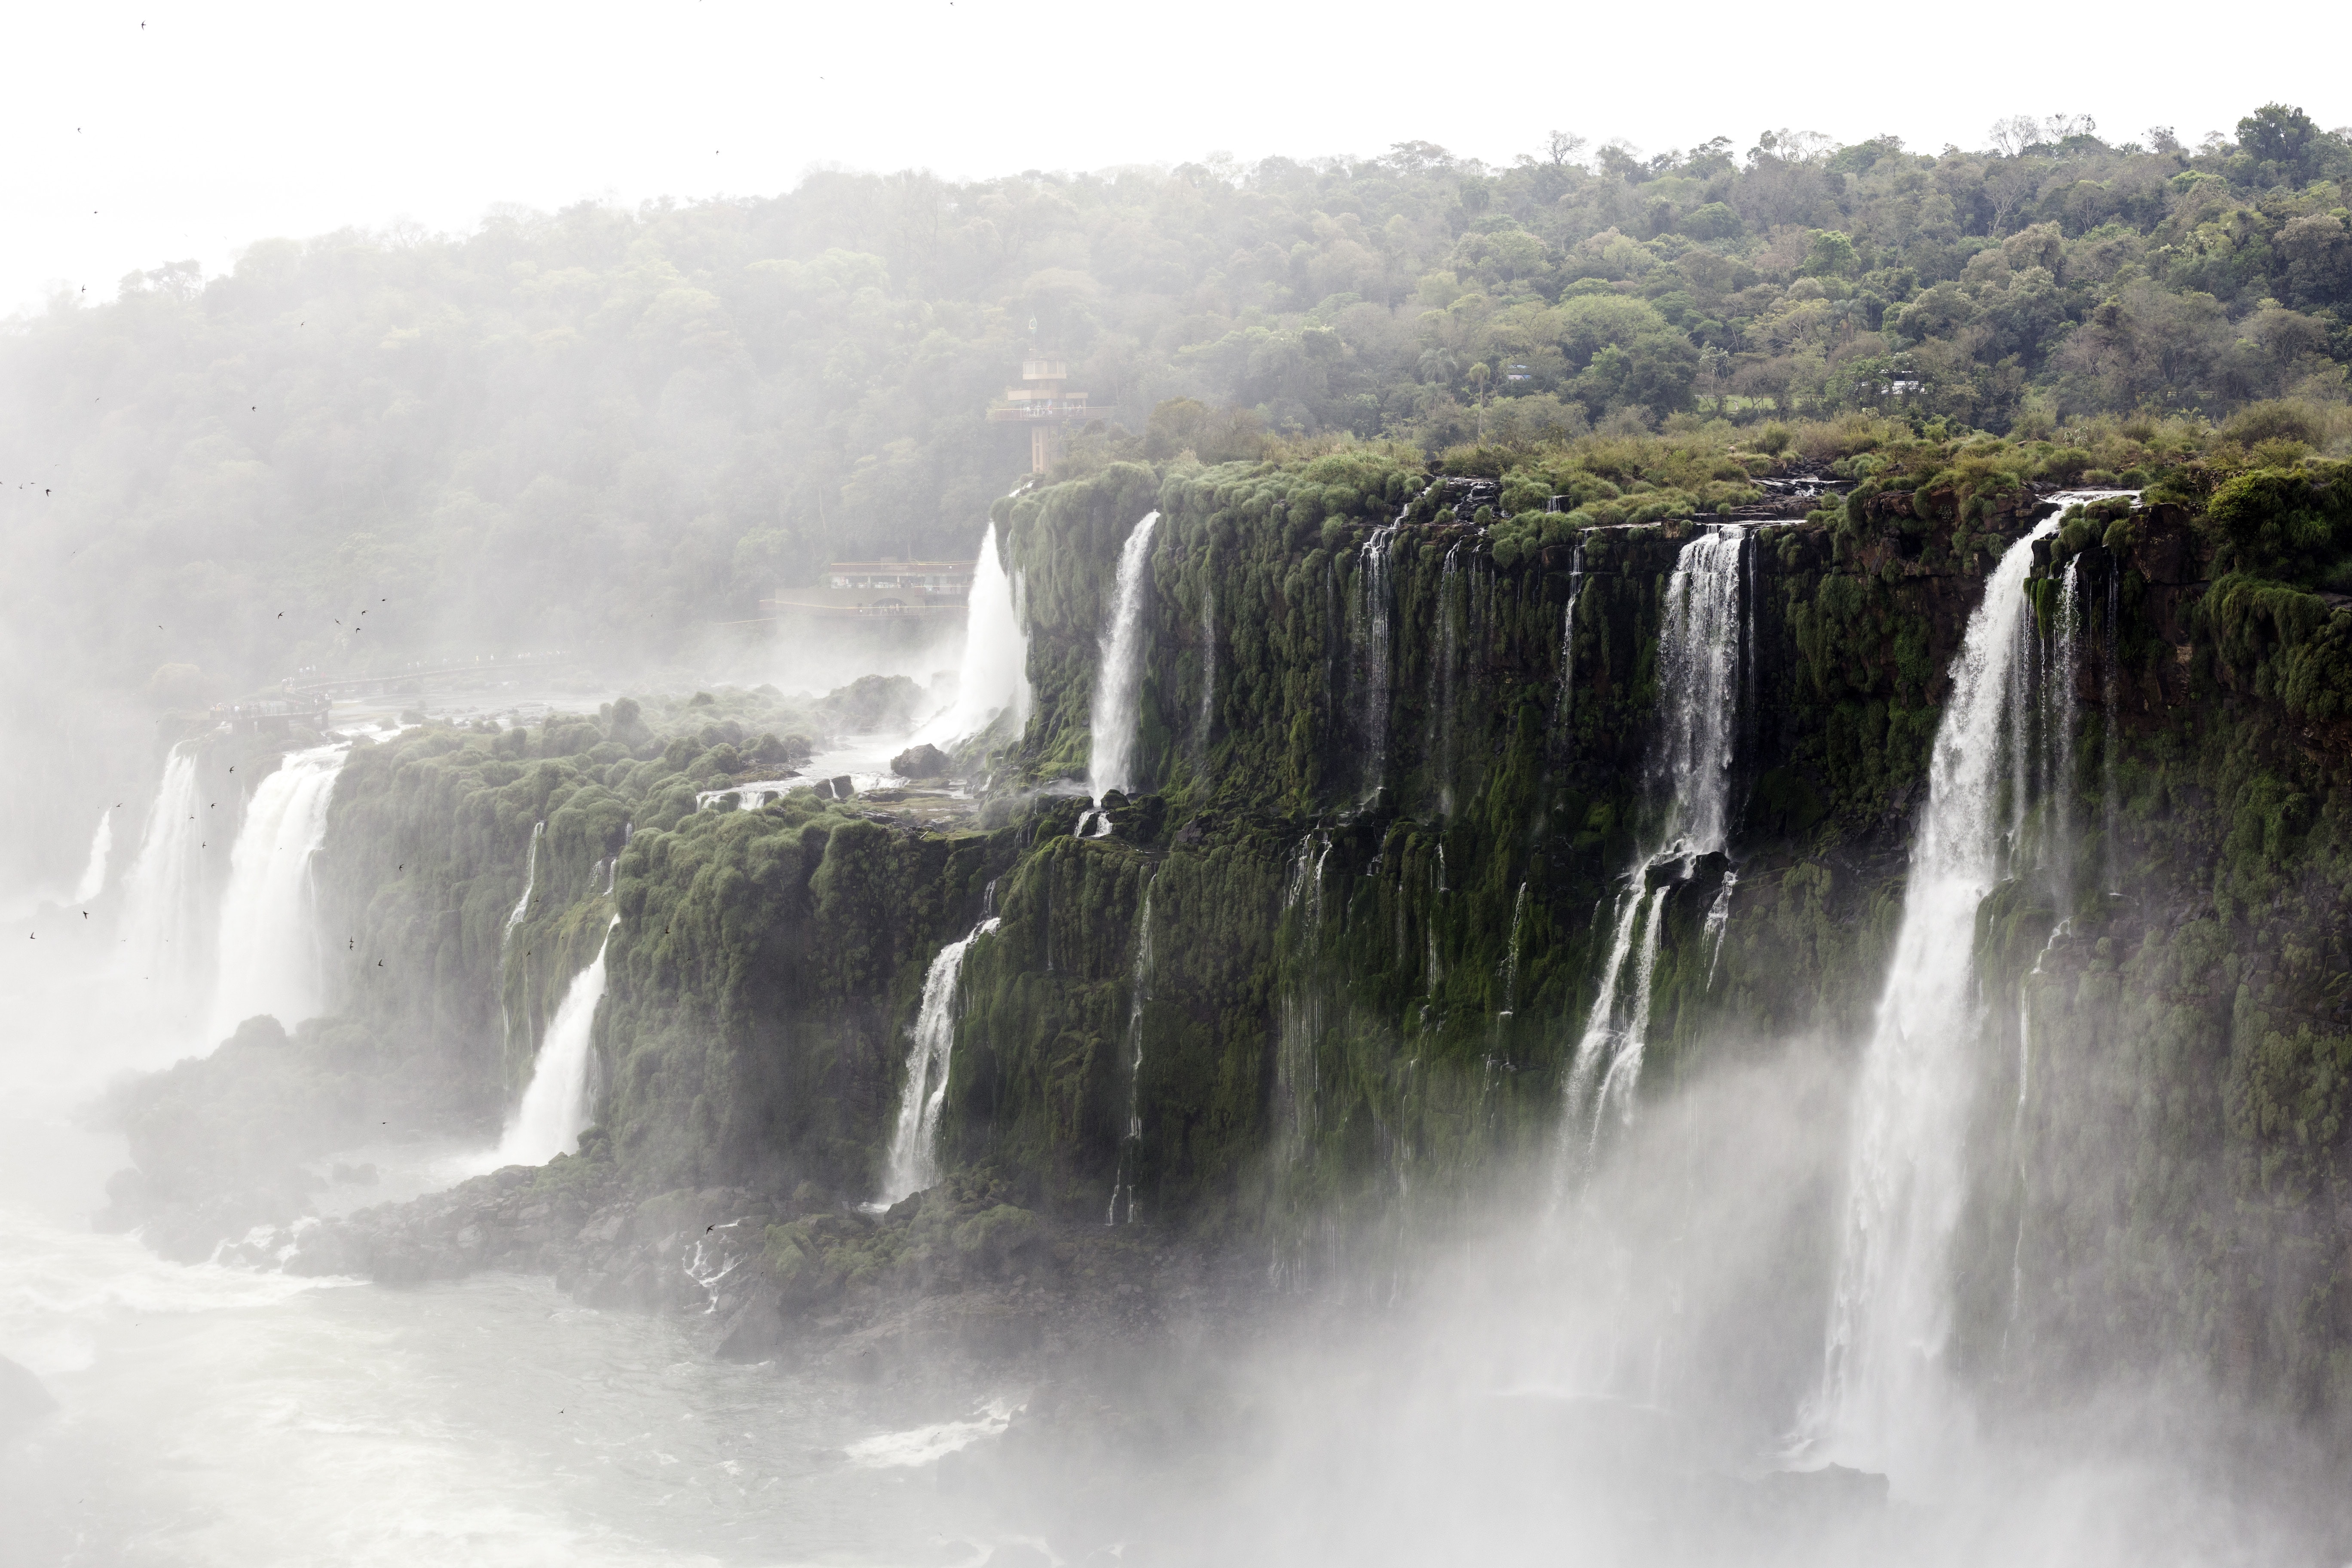
waterfall, water resources, body of water, water, natural landscape, nature, watercourse, chute, atmospheric phenomenon, nature reserve, water feature, wasserfall, state park, hill station, escarpment, rainforest, drizzle